John Bartram

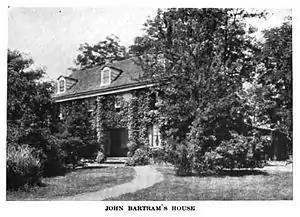
House of John Bartram located in Philadelphia, Pennsylvania, "circa" 1919

Bartram was particularly instrumental in sending seeds from the New World to European gardeners; many North American trees and flowers were first introduced into cultivation in Europe by this route. Beginning around 1733, Bartram's work was assisted by his association with the English merchant Peter Collinson. Collinson, also a lover of plants, was a fellow Quaker and a member of the Royal Society, with a familiar relationship with its president, Sir Hans Sloane. Collinson shared Bartram's new plants with friends and fellow gardeners. Early Bartram collections went to Lord Petre, Philip Miller at the Chelsea Physic Garden, Mark Catesby, the Duke of Richmond, and the Duke of Norfolk. In the 1730s, Robert James Petre, 8th Baron Petre of Thorndon Hall, Essex, was the foremost collector in Europe of North American trees and shrubs. Earl Petre's death in 1743 resulted in his American tree collection being auctioned off to Woburn, Goodwood, and other large English country estates. Thereafter, Collinson became Bartram's chief London agent.